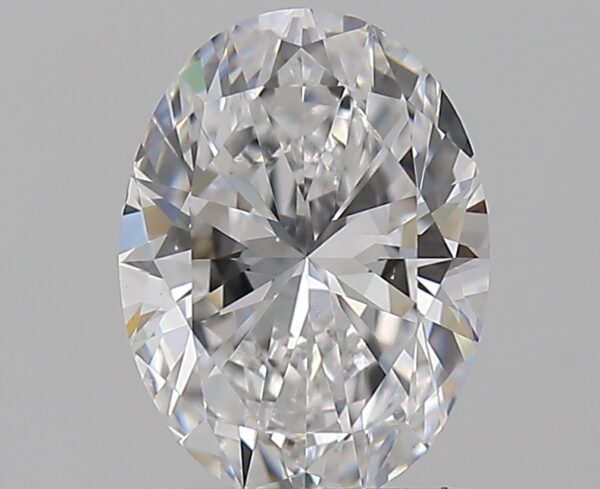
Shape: oval
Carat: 0.9
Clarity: VS2
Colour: D
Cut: EX
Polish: EX
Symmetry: VG
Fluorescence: N
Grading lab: GIA
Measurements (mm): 7.28 x 5.41 x 3.46